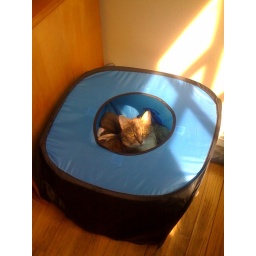
in the cat toy box